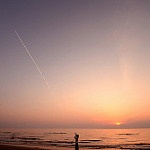
Label: sea